Wells Fargo Museum (Phoenix)

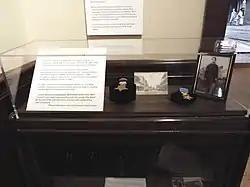
Display dedicated to Trustrim Connell

There was a display in the museum dedicated to Captain Trustrim Connell, the recipient of the Medal of Honor. Trustrim Connell was a member of the Union Army during the American Civil War. During the Battle of Saylor's (Sailor's) Creek in Virginia, Corporal Connell captured a Confederate flag which at the time was considered enough to earn a soldier the Medal of Honor. He was awarded the Medal of Honor on May 10, 1865. The early medals were awarded without any specification of the heroic deed. After the war Connell was placed in charge of the Indian territory, including all of the Wells Fargo Company business, in Arizona. In 1898, the Connell family moved to the City of Phoenix. In October 1907, Connell received a Gold Medal in replacement with the inscription "For Valor". In Phoenix he was employed by the American Railway Express Company, until his retirement in 1925.